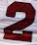
Number: 2